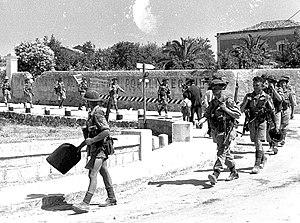
The Loyal Edmonton Regiment, abrégé en LER, est un régiment d'infanterie de la Première réserve de l'Armée canadienne. Il fait partie du 41ᵉ Groupe-brigade du Canada au sein de la 3ᵉ Division du Canada et est stationné à Edmonton en Alberta.